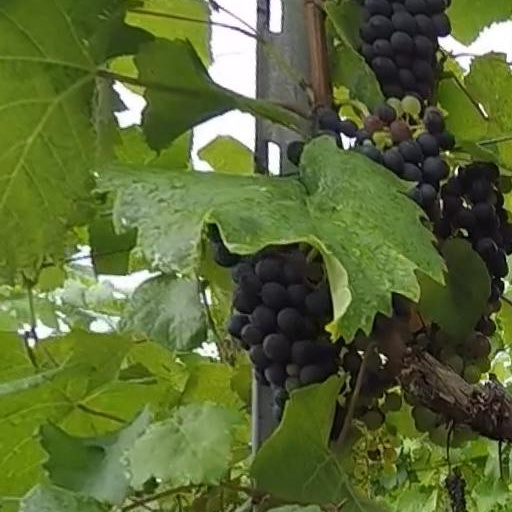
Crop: grape